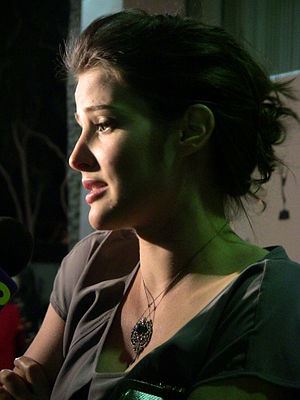
Robin Scherbatsky
Cobie Smulders, der spiller Scherbatsky.
Robin Scherbatsky, fulde navn, Robin Charles Scherbatsky Jr, er en fiktiv person fra komedieserien How I Met Your Mother. Scherbatsky bliver spillet af skuespilleren Cobie Smulders.